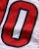
Number: 0